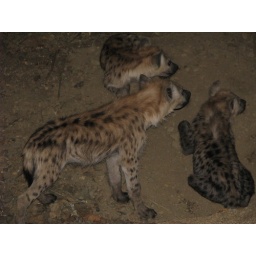
Young spotted male hyenas awake for the night's hunt. Picture by Karan.